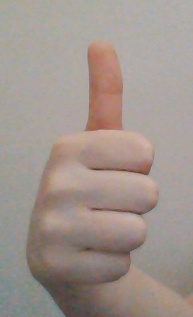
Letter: aleff